Macpac

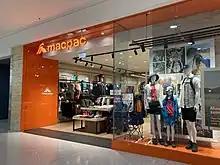
A Macpac store in Canberra during 2023

Macpac designs and manufactures a range of outdoor equipment, ranging from technical garments, backpacks, sleeping bags and multiple tents designed to serve in different environments.